Red Arrow (London Buses)

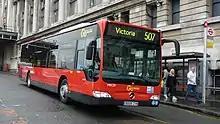
Go-Ahead London Mercedes-Benz Citaro rigid on route 507 at Waterloo station in July 2009

Between 1992 and 1994, the 41 National IIs on Red Arrow duties were re-bodied and re-engined as Leyland National Greenways, and in 1994 were included in the sale of London General to the Go-Ahead Group. The Greenways were given 'cherished registrations' transferred from disposed of AEC Routemasters, to hide their apparent registration age for seemingly new buses. With a subtle repaint, the Greenways continued operating the Red Arrow branded network, although by 1998 it had been contracted to just four routes, 501, 505, 507 and 521. Route 505 was withdrawn in 2000 and 501 in 2002.